2017 Cornell Big Red football team

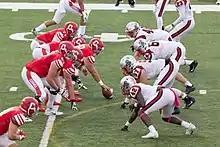
Cornell vs. Brown, Oct 21, 2017 (Homecoming game)

The 2017 Cornell Big Red football team represented Cornell University in the 2017 NCAA Division I FCS football season as a member of the Ivy League. They were led by fifth-year head coach David Archer and played their home games at Schoellkopf Field. Cornell finished the season 3–7 overall and 3–4 in Ivy League play to tie for fifth place. Cornell averaged 6,793 fans per gam.